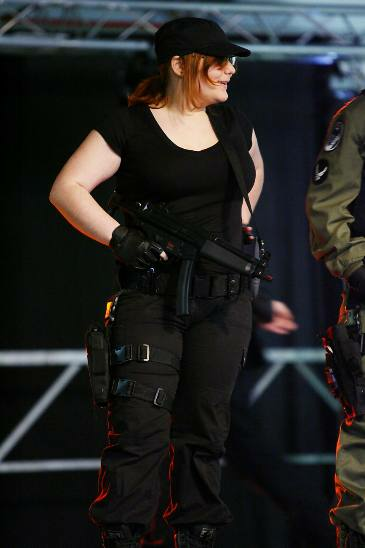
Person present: Yes